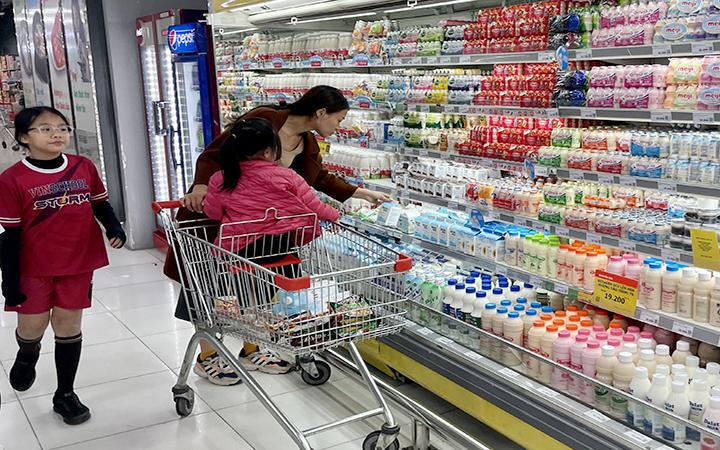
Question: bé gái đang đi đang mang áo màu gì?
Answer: bé gái đang mang áo màu đỏ